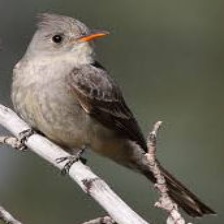
Species: GREATER PEWEE
Scientific name: CONTOPUS PERTINAX